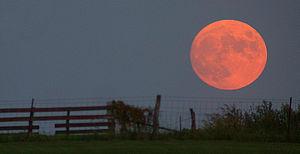
La Lune des moissons est la pleine lune la plus rapprochée de l'équinoxe d'automne. Elle est souvent confondue avec la Lune du chasseur.
L’illusion lunaire est une illusion d’optique qui fait apparaître la Lune plus grosse près de l’horizon que lorsqu’elle se trouve haut dans le ciel, bien qu’aucune raison physique ou astronomique n’en soit la cause. Cette illusion existe également pour le Soleil et les constellations.